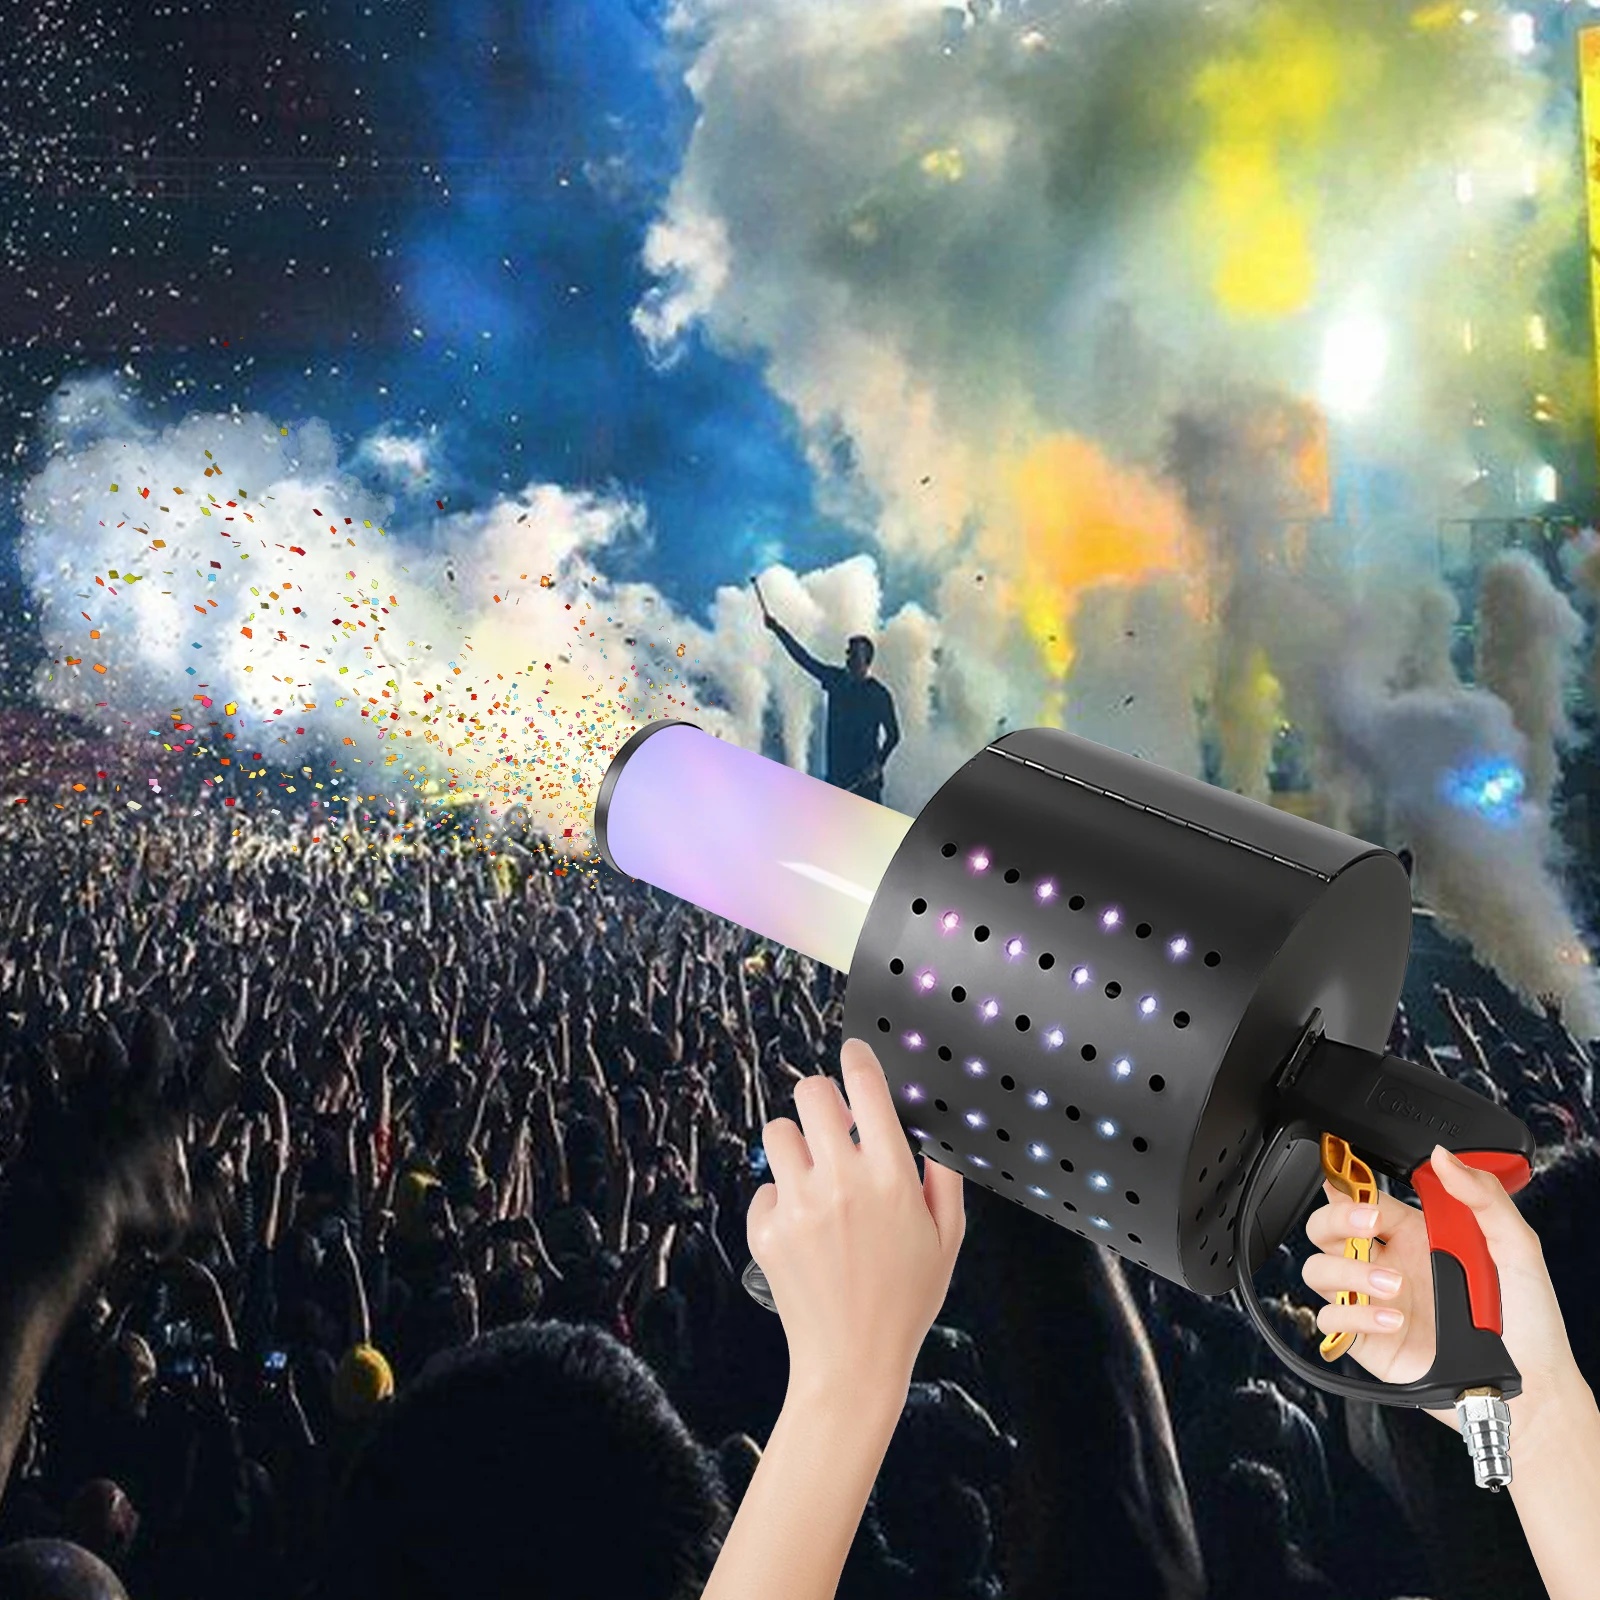
110V LED CO2 Gun & Confetti Cannon Machine – Handheld Air Column Shooter with Colored Paper for DJ, Nightclub, Wedding & Party Events
Get ready to ignite your stage, dancefloor, or celebration with a powerful burst of light, color, and confetti! The 110V Stage LED CO2 Gun + Confetti Cannon Machine is the go-to party effect for DJs, nightclub pros, wedding hosts, and event planners who want to leave a BIG impression . Whether you're hyping up a crowd or surprising guests at a wedding, this handheld party cannon delivers a stunning spectacle with LED lighting , CO2 fog , and a rain of colorful confetti all in one pull of the trigger. 💥 Why This CO2 Confetti Cannon Rocks the Party: 🎉 3-in-1 Spectacle Machine This isn’t just a CO2 gun—it’s a full-on stage lighting effect + CO2 blaster + confetti shooter . Watch as color-changing LED lights illuminate the foggy CO2 plume while vibrant paper confetti explodes up to 8 meters in the air. It’s an instant vibe upgrade! 🧊 Powerful CO2 Blast – Up to 10 Meters Thanks to its high-output CO2 system, the spray distance reaches 8-10 meters , flooding the stage or dancefloor with a dense, chilled fog effect. Pair that with LEDs and confetti? Absolute showstopper. ✨ Bright & Colorful LED Effects With 7 LEDs integrated into the head of the cannon , this handheld machine glows with changing colors every time you pull the trigger—enhancing visibility and ambiance in any dark venue. 👐 Ergonomic & Safe Design The comfortable grip and anti-false-trigger mechanism make it perfect for pros who need control and safety on a busy stage or club floor. Simple installation means you can set up in minutes and steal the spotlight. 🔋 Long Battery Life & Reliable Build Powered by 8 AA batteries (up to 8 hours) and constructed with quality materials, this cannon is built for durability and repeat use —ideal for touring DJs and event production teams. ⚙️ Product Specs: Voltage: 110V (AC) Power: 20W Luminous Flux: 2000–82000 Control: Manual handle trigger CO2 Spray Distance: 8–10 meters Confetti Spray Distance: 6–8 meters Confetti Tank Capacity: 2–3 kg LEDs: 7 color-changing on the tube + internal LED strip Installation: Self-contained, plug & play Battery: 8x AA (Up to 8 hours) Weight: 7kg Size: 720mm x 320mm (Packing: 78 29 15 cm) Certified: CE No High-Concerning Chemicals 📦 What's in the Box: 1× LED CO2 DJ Confetti Gun 1× 10ft Gas Hose 1× Resin Tube 1× Manual Book 1× Charger From weddings to warehouse raves, this LED CO2 & Confetti Cannon brings the WOW factor every time. Turn your next gig into a legendary experience that guests will talk about long after the lights go out. 💨🎇
Brand: Congo Basin Group
Category: Arts & Entertainment > Party & Celebration > Party Supplies > Confetti